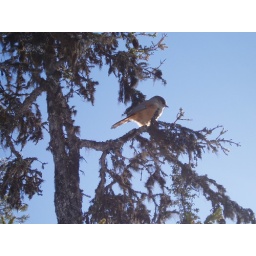
Kuukkeli as initially spotted before it flew past and perched in a tree right next to me